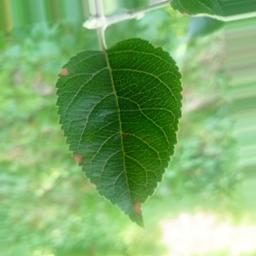
Label: Alternaria